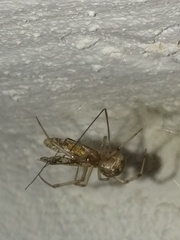
Species: Parasteatoda_tepidariorum